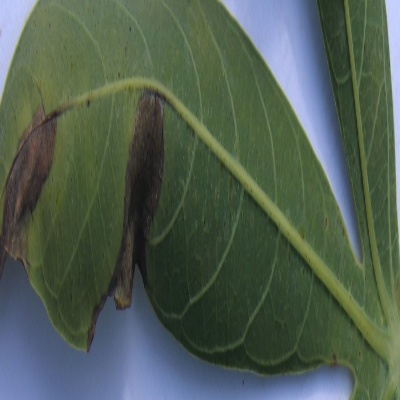
Crop: Cassava
Condition: bacterial blight